Lake View Cemetery

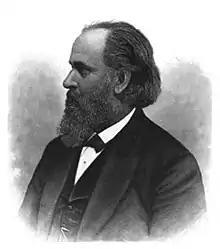
Adolph Strauch, who designed the master plan and laid out the initial sections of Lake View Cemetery

It's not clear when the first interments at Lake View Cemetery were made, but several plots were in use by October 21, 1870.